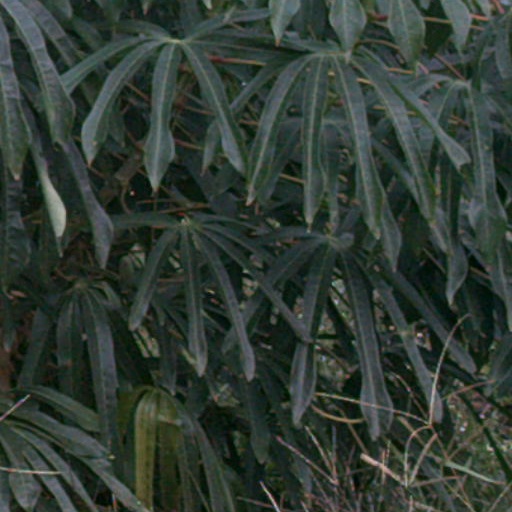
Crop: cassava